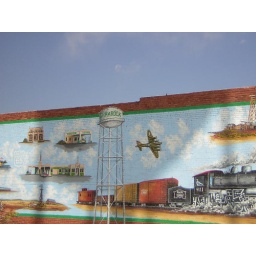
mural near the water tower